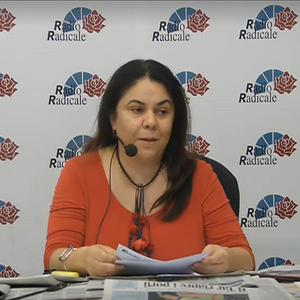
Michela Murgia, née le 3 juin 1972 à Cabras en Sardaigne, est une romancière et une femme politique italienne, qui a été candidate à la présidence de la région Sardaigne lors des élections régionales de 2014. Elle fait partie de la Nouvelle vague littéraire sarde.